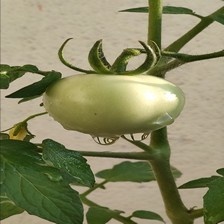
Label: tomato